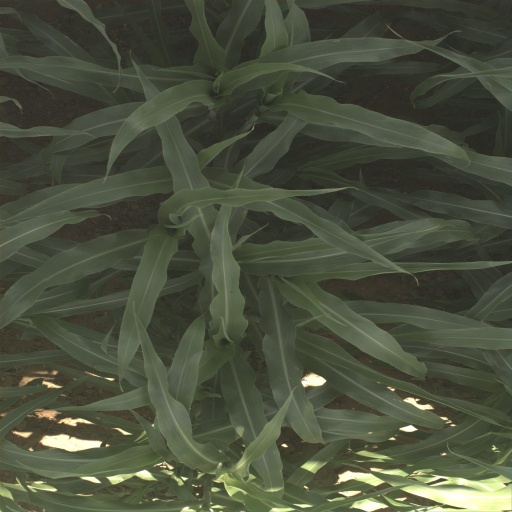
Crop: sorghum